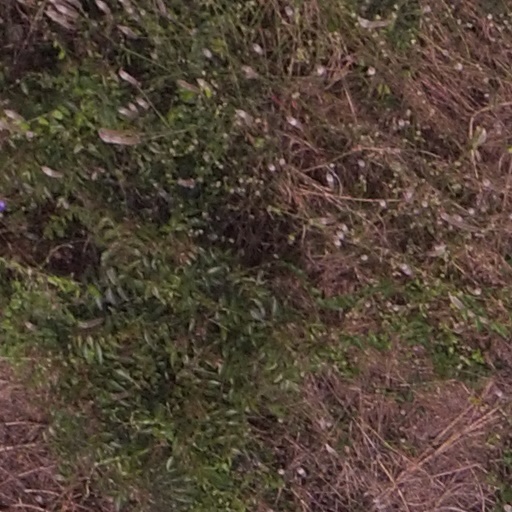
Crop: maize; corn